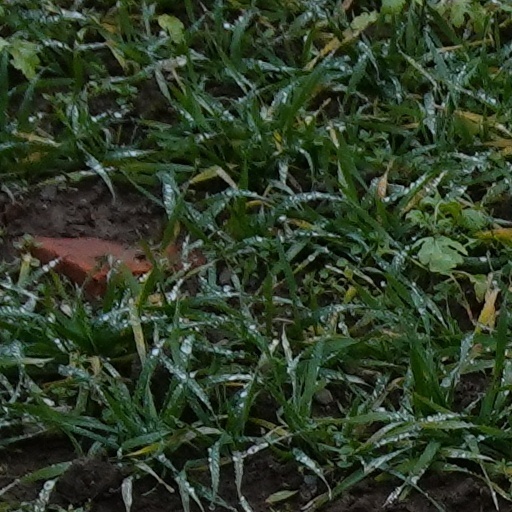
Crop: wheat